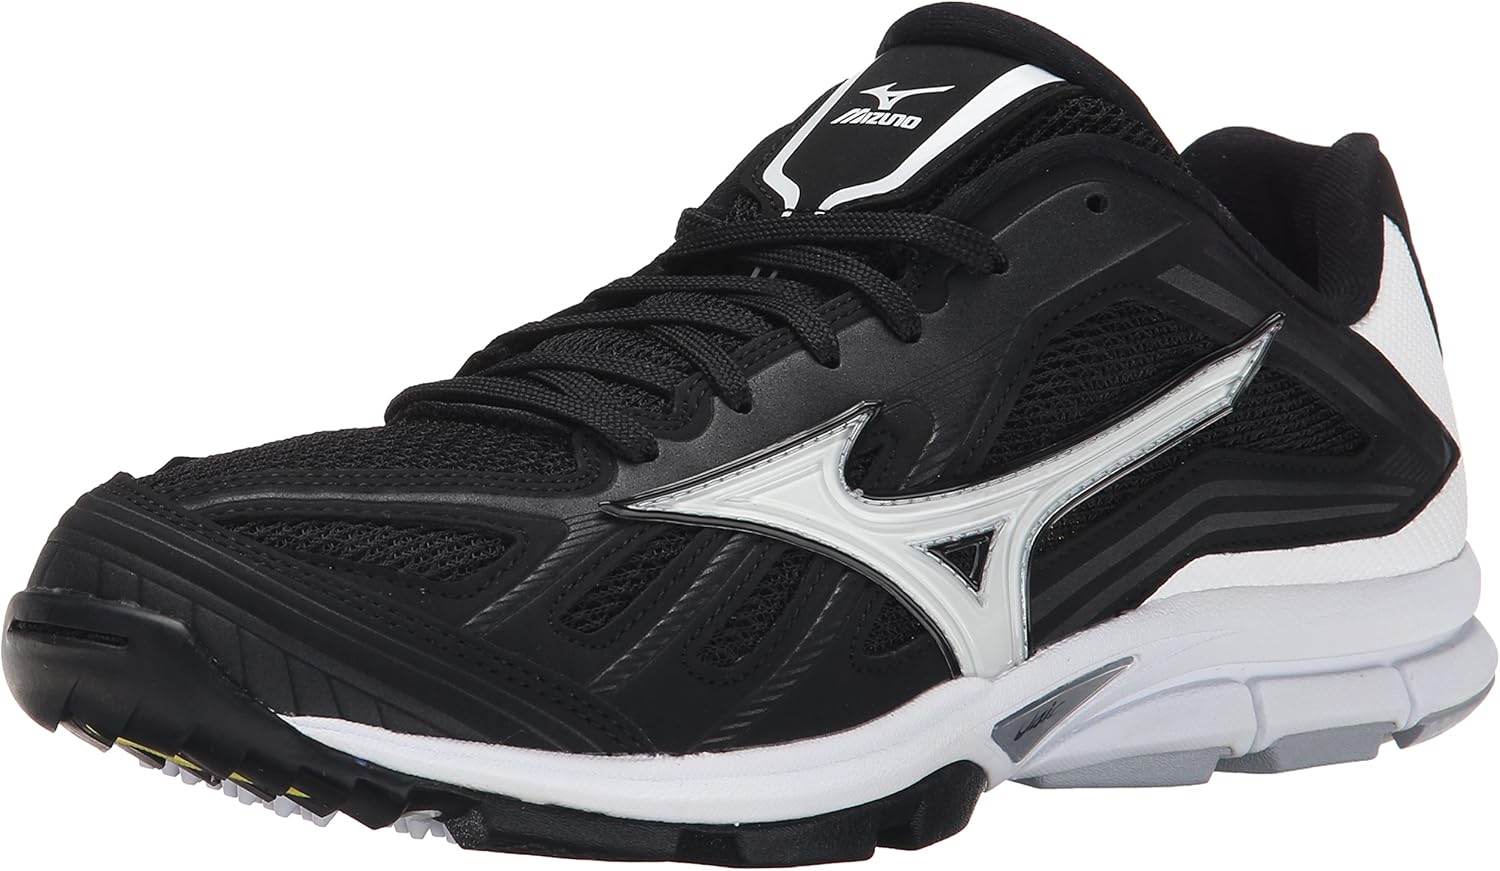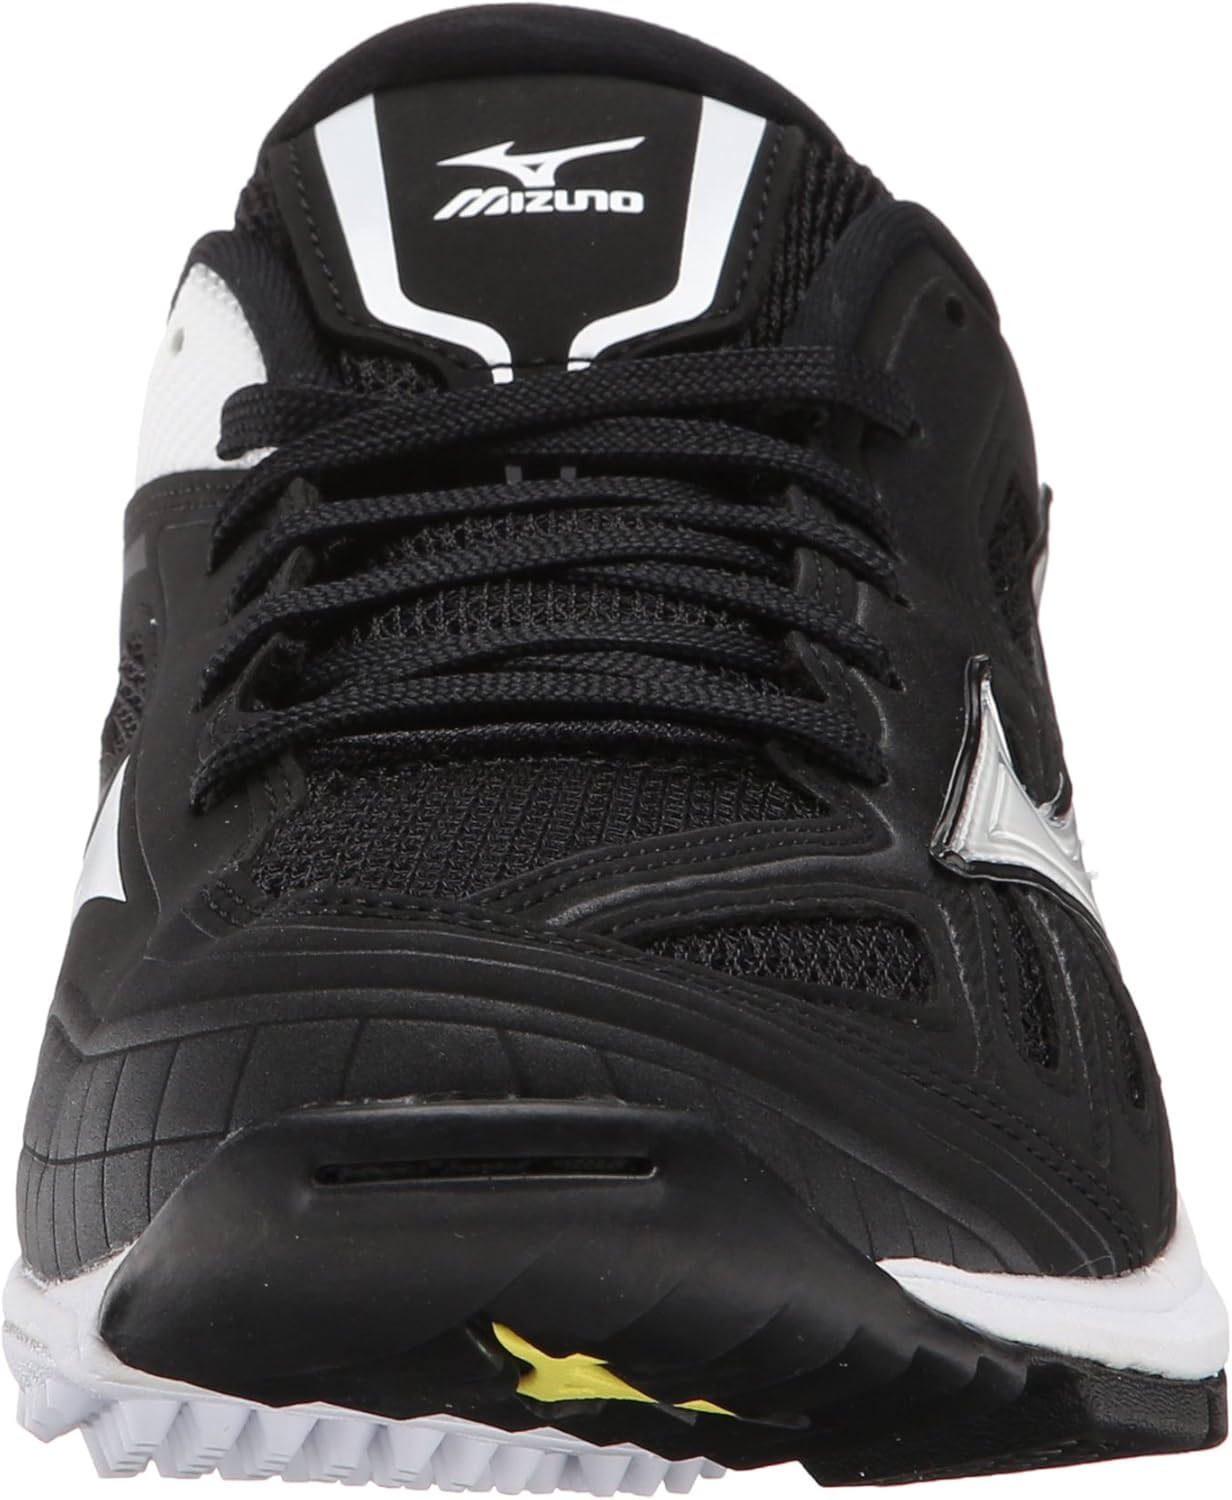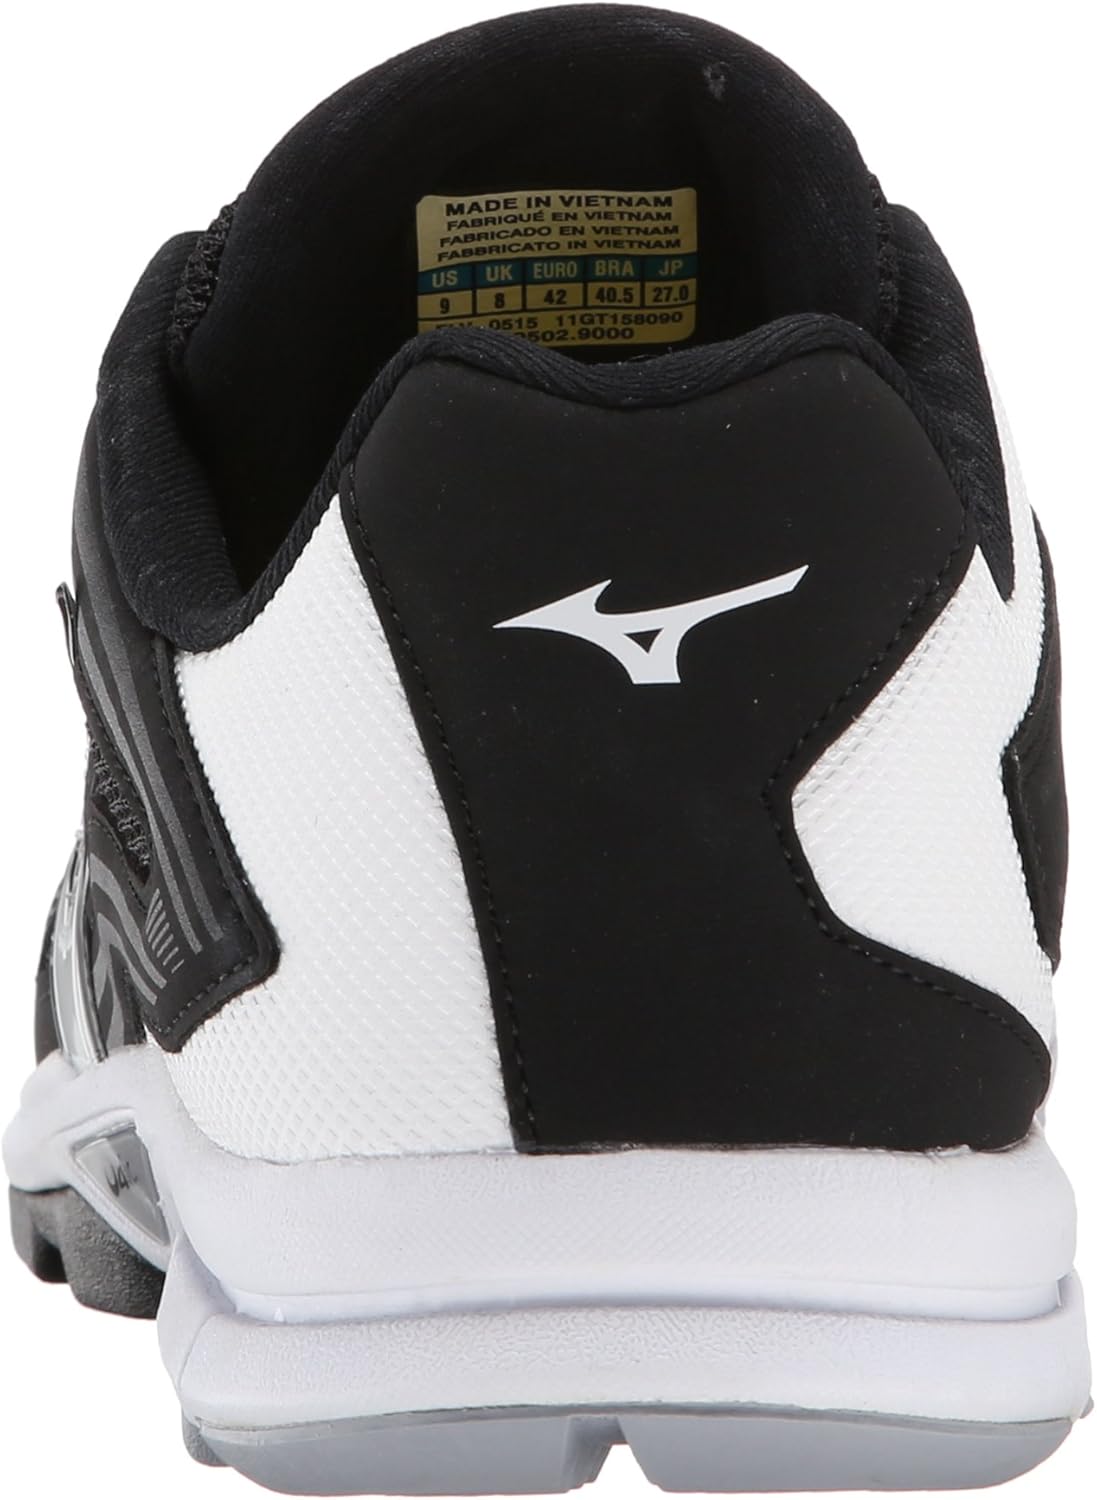
Mizuno Men's Players Trainer Turf Shoe
Category: AMAZON FASHION
The players trainer is the ideal trainer on and off the field. Since our founding in 1906, we at Mizuno have taken special pride and pleasure in being able to participate in the exciting world of sports and in making the entire globe the stage for our activities. Each and every one of us is guided by the ideal of true sportsmanship. That was true nearly 100 years ago and is still true today. It is evident in our corporate philosophy which, simply stated, is "Contributing to society through the advancement of sporting goods and the promotion of sports." This philosophy is clearly reflected in our strong support of numerous worldwide sport events and in our dedication to advancing sports through cutting edge technology and research. Our product development strategy is to create products with features that enhance athlete performance and are unique to only Mizuno. These technological advancements make our sporting equipment and apparel go the extra mile and keep you in tip top playing form no matter the sport nor the conditions. Whether it's our Breath Thermo line of clothing which generates heat from the absorption of moisture to keep you warm in cooler temperatures, to our line of Arctic Touch garments that expels heat and moisture generated by the body during exercise to keep your body cool and comfortable, your comfort and performance are at the forefront of our innovation. From the diamond to the track, from the court to the fairway, Mizuno's commitment to Serious Performance shines through. Today, the high quality equipment that only Mizuno can produce are relied upon by athletes throughout the world. We produce superior quality equipment for serious performance, through the artful combination of technology and craftsmanship. Because, at Mizuno, your passion is our obsession.
Features: 100% Synthetic | Imported | Rubber sole | 12.5 | Mizuno